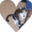
Label: cat